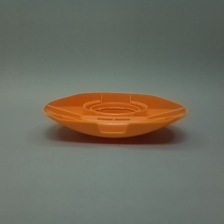
Color: red/orange/pink/fuchsia/brown
Cap type: flip-top cap